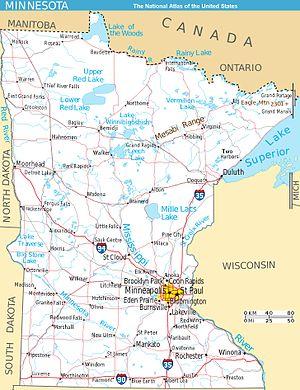
Le gisement de Mesabi Range est une formation géologie contenant d'importants gisements de minerai de fer, et le plus grand des quatre dans la région, connus collectivement sous le nom d'Iron Range dans le Minnesota. Découvert en 1866, il est le principal centre d'extraction du minerai de fer aux États-Unis. Le district est situé dans le nord-est du Minnesota, en grande partie dans les comtés d'Itasca et Saint Louis. Il a beaucoup contribué à la croissance américaine dans la première partie du 20ᵉ siècle. Les opérations d'extraction ont diminué vers le milieu des années 1970, mais ont rebondi en 2005. Avec la chute de la valeur du dollar américain par rapport aux autres devises du monde et la croissance de la chine, la production est rentable de nouveau, et certaines mines qui avait fermé ont rouvert, tandis que d'autres mines ont été développées.